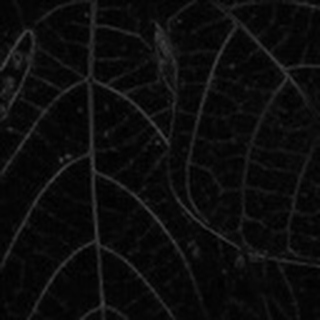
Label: healthy_cotton